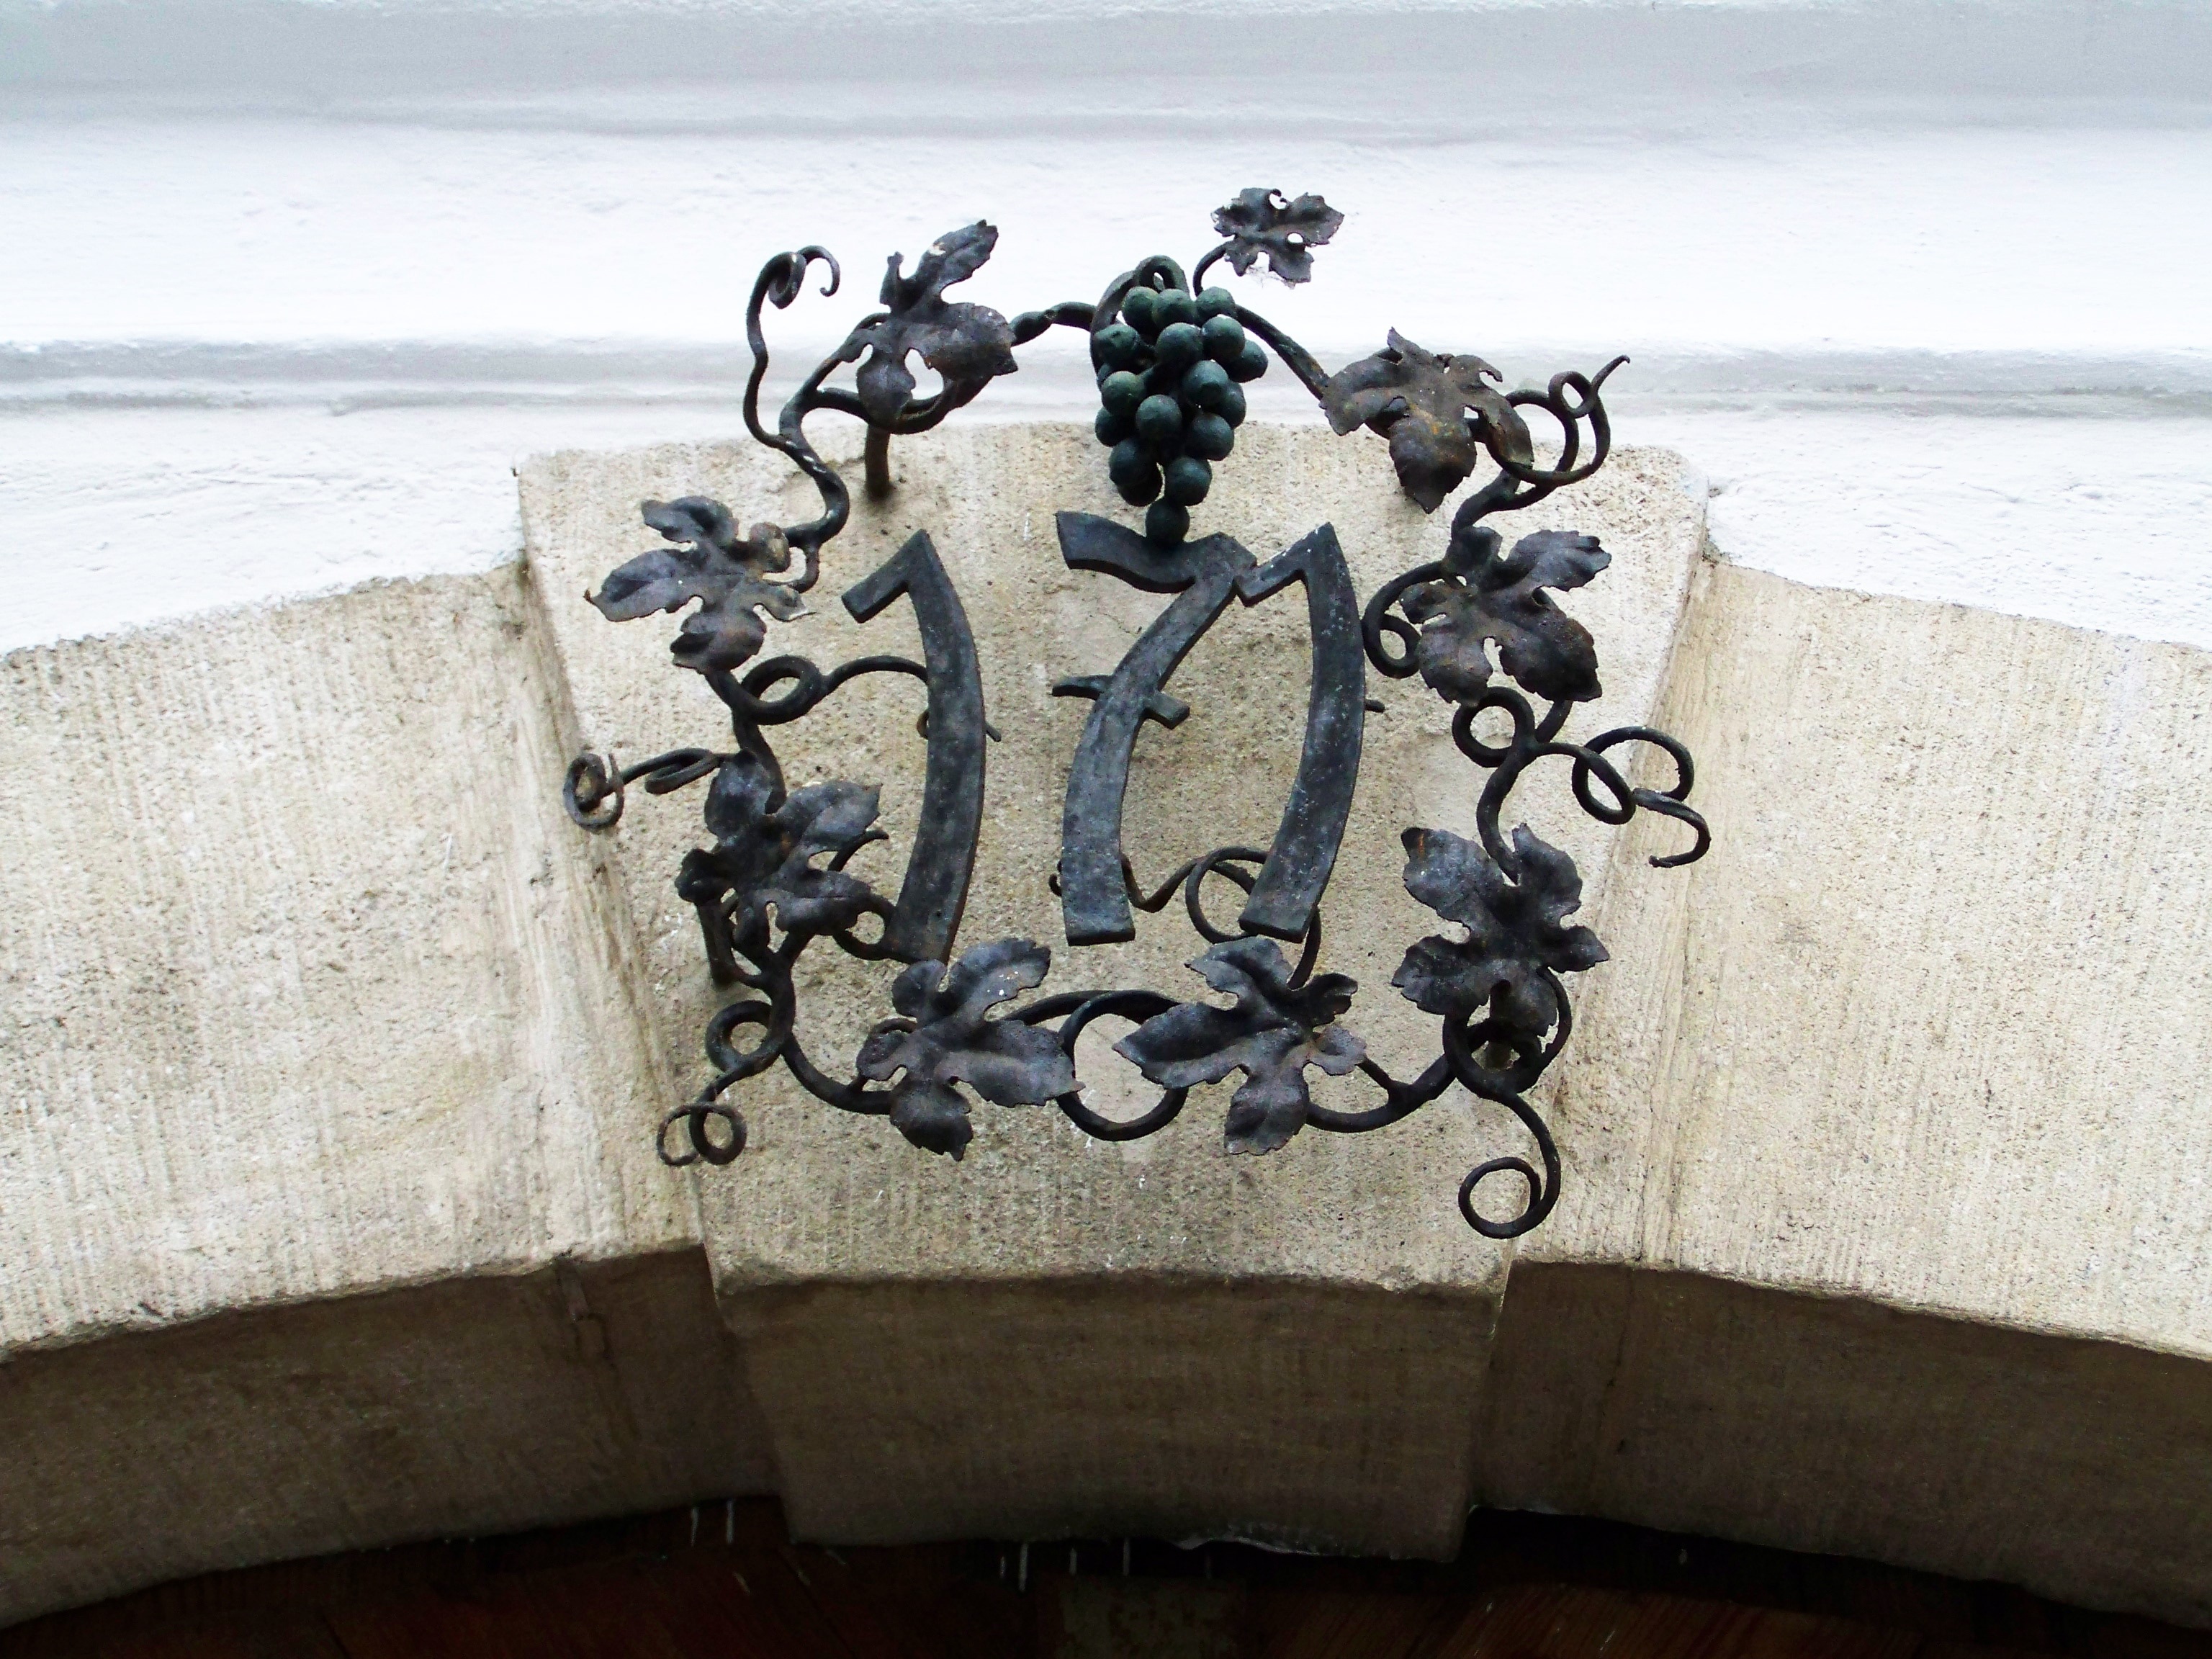
material, sculpture, art, crafts, iron, metalwork, no fancy house building